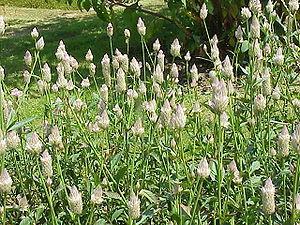
Les Amaranthaceae sont une famille de plantes dicotylédones de l'ordre des Caryophyllales. Cette famille comprend plus de 800 espèces réparties en environ 75 genres.
Les Amaranthoideae sont une sous-famille de plantes dicotylédones de la famille des Amaranthaceae. Ces plantes se caractérisent par des étamines aux anthères bilobées et à quatre sacs polliniques. L'aire de répartition de cette sous-famille s'étend principalement dans les régions tropicales d'Amérique et d'Afrique, ainsi qu'en Afrique australe et en Australie.